The Authority (professional wrestling)

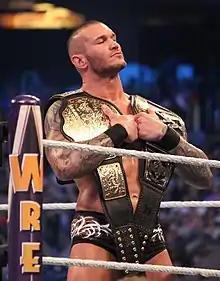
Randy Orton as the WWE World Heavyweight Champion at WrestleMania XXX

On the November 25 episode of "Raw", Orton's long time rival, then World Heavyweight Champion John Cena, suggested that there should only be "one champion" in WWE. Triple H announced a unification match at , where Orton defeated Cena in a Tables, Ladders, and Chairs match to unify his WWE Championship with Cena's World Heavyweight Championship, which ultimately created the WWE World Heavyweight Championship.